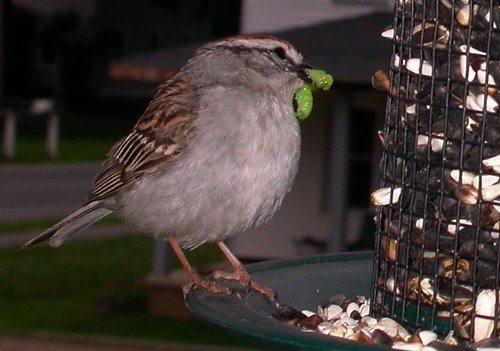
this is a grey bird with brown wings and a black beak.
a small bird with gray breast and throat, brown crown, white supercilliary, and short black beak.
this fat bird has a grey belly, brown and white wings and a dark grey cheek patch, its bill is tiny.
this bird has a speckled belly and breast with a short pointy bill.
this small bird has a white belly and eyebrows with a brown crown
this small bird has a grey chest and underbelly and some brown feathers.
the bird has a small black bill, striped brown wingbars and a grey belly.
this bird is gray and brown in color, with a black beak.
the bird has a puffy grey belly and small bill.
this small, fat, gray bird has brown wings and a small beak.
Species: Chipping Sparrow